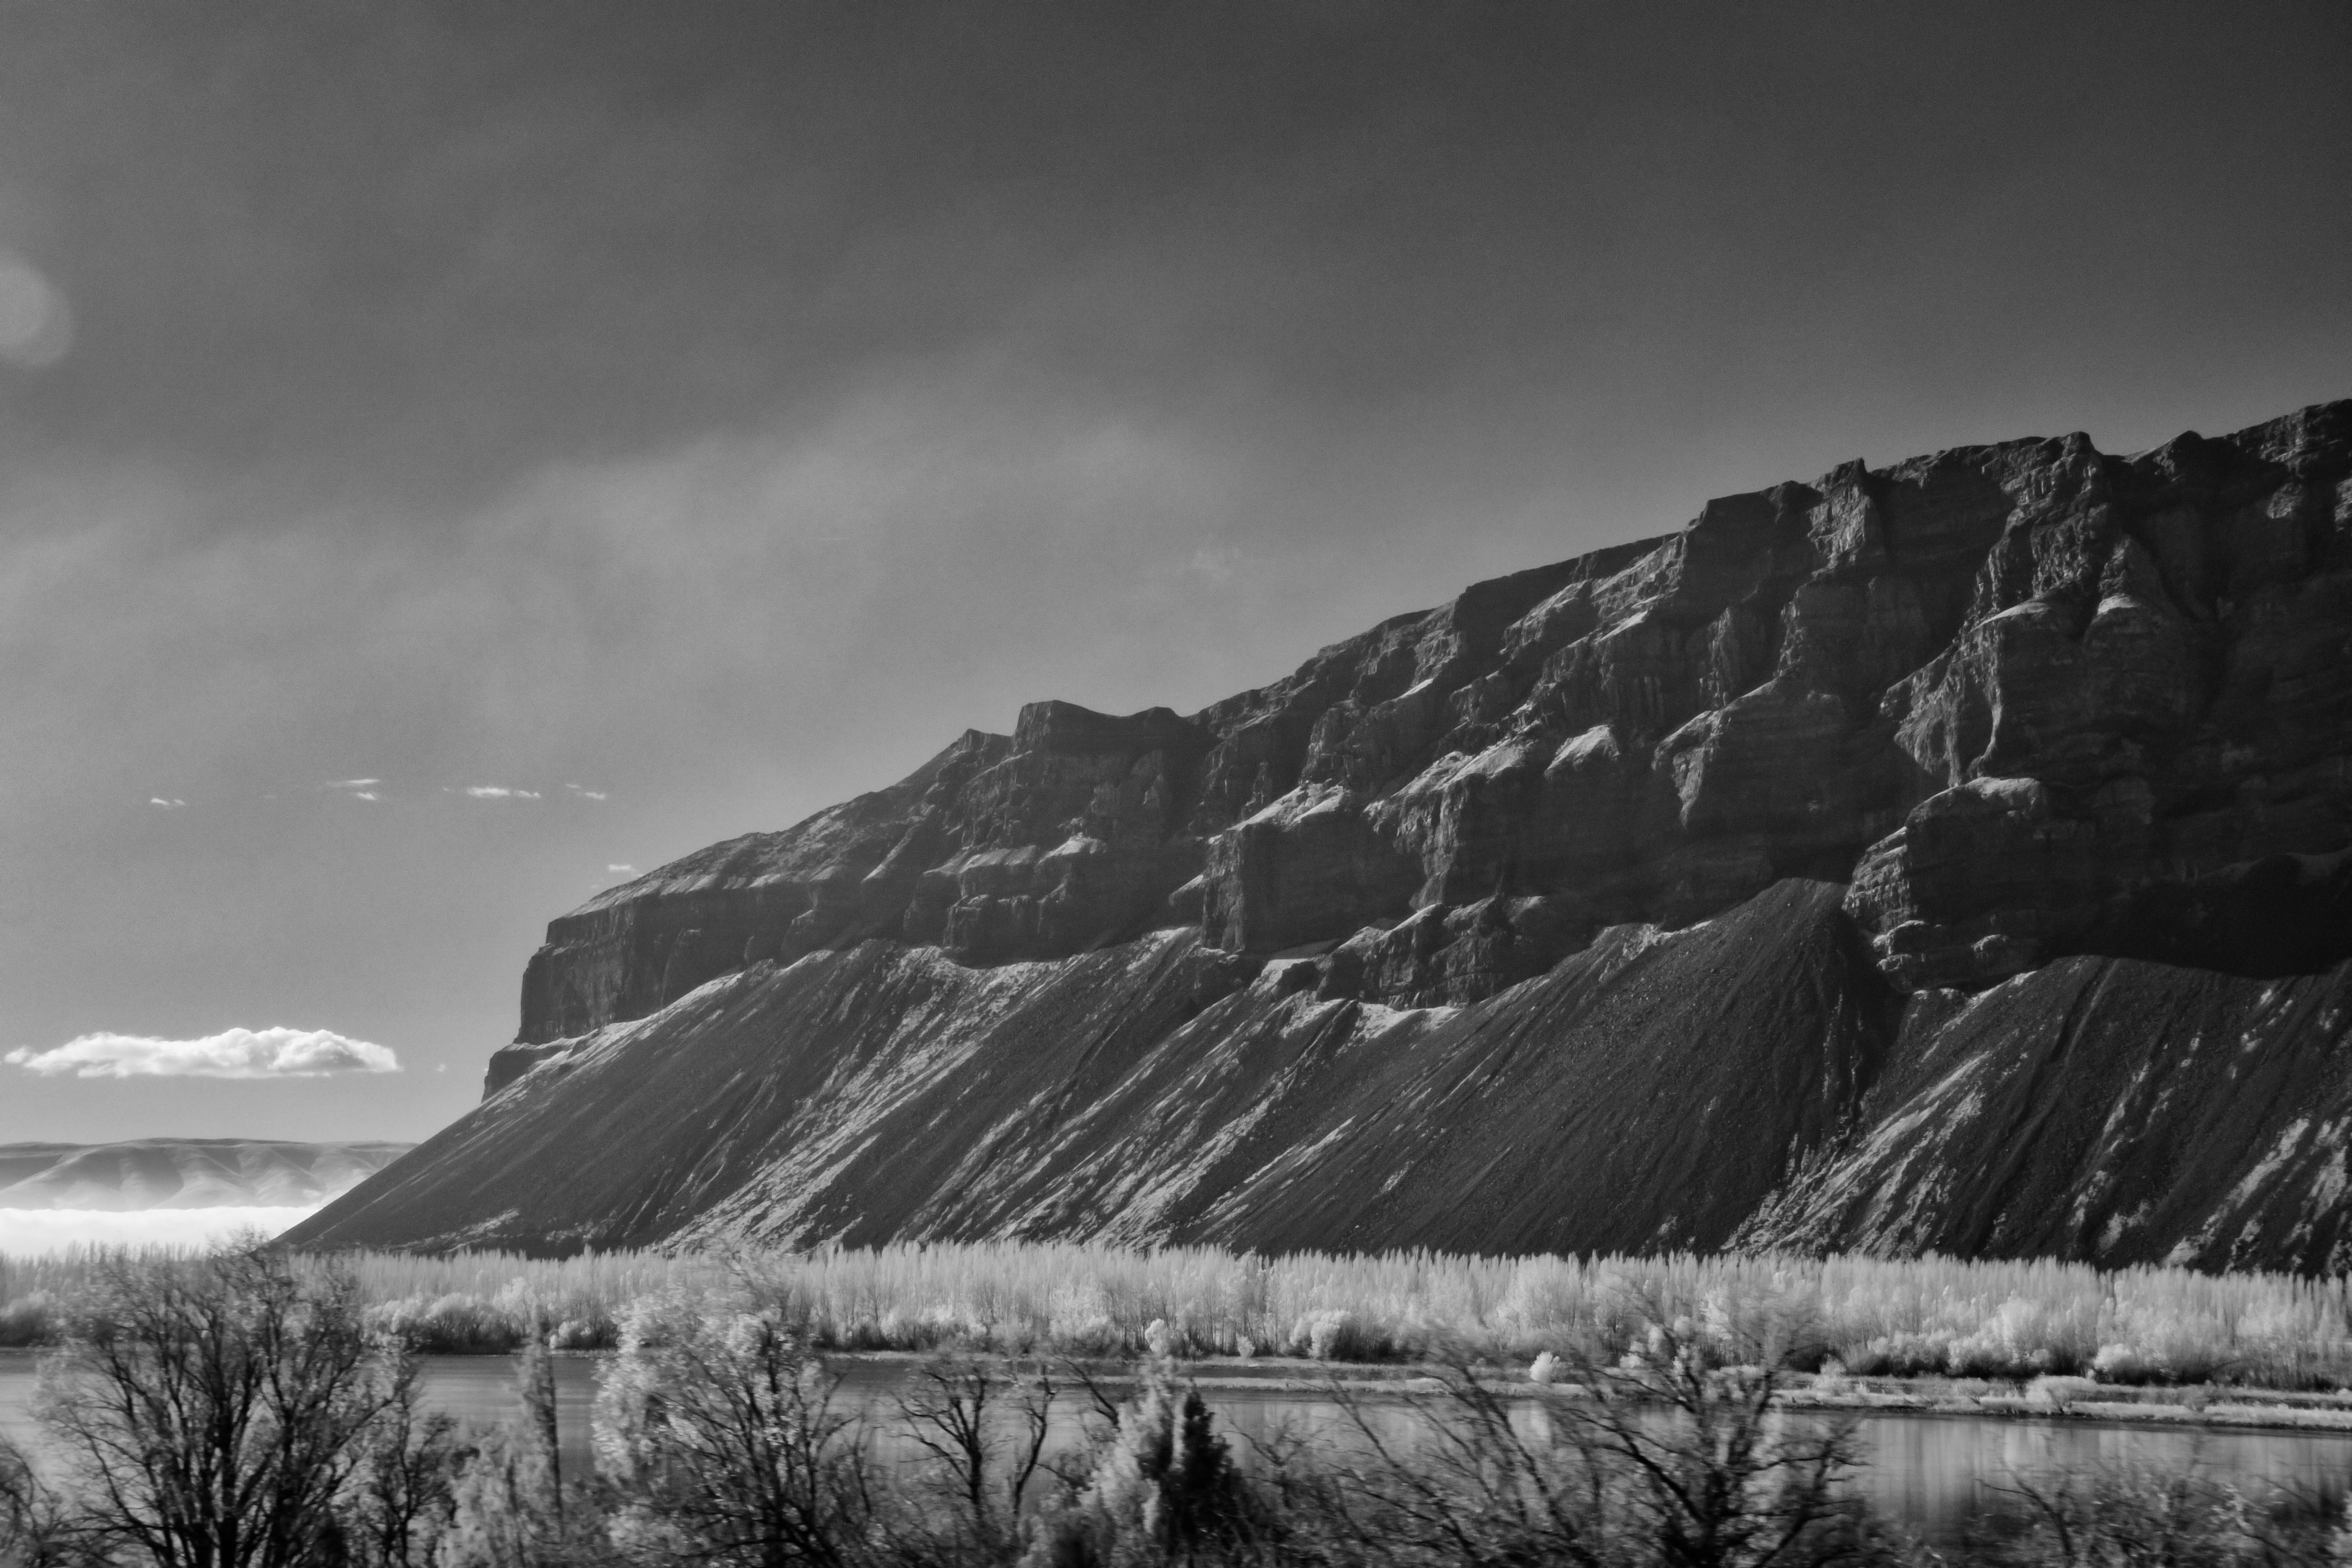
black and white, infrared, Nikon J5, white, sky, monochrome photography, photography, cloud, atmosphere, monochrome, highland, mountain, landscape, tree, terrain, horizon, rock, meteorological phenomenon, winter, stock photography, glacial landform, hill, computer wallpaper